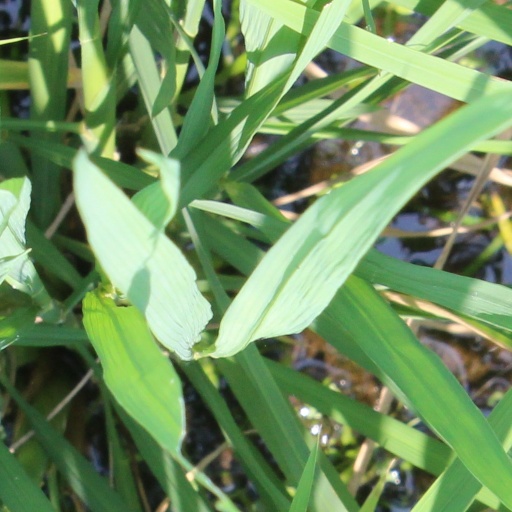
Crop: rice